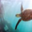
Label: turtle